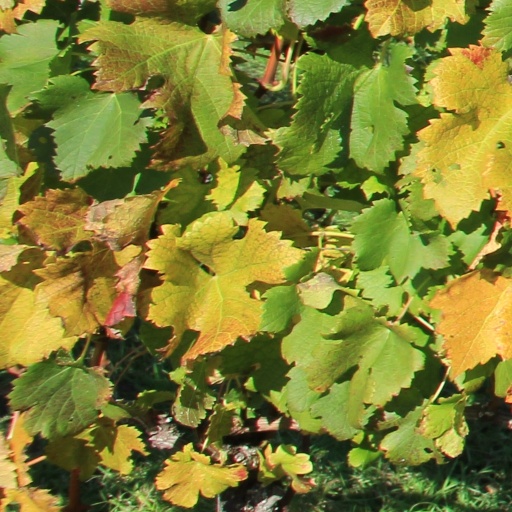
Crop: grape